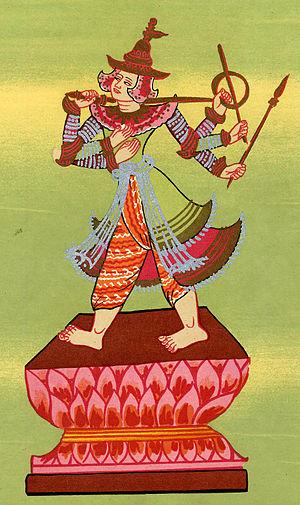
Minshinsaw, était un fils du roi de Pagan Alaungsithu, à qui il aurait pu succéder en 1167, s'il n'avait pas été immédiatement empoisonné par son frère Narathu.